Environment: real
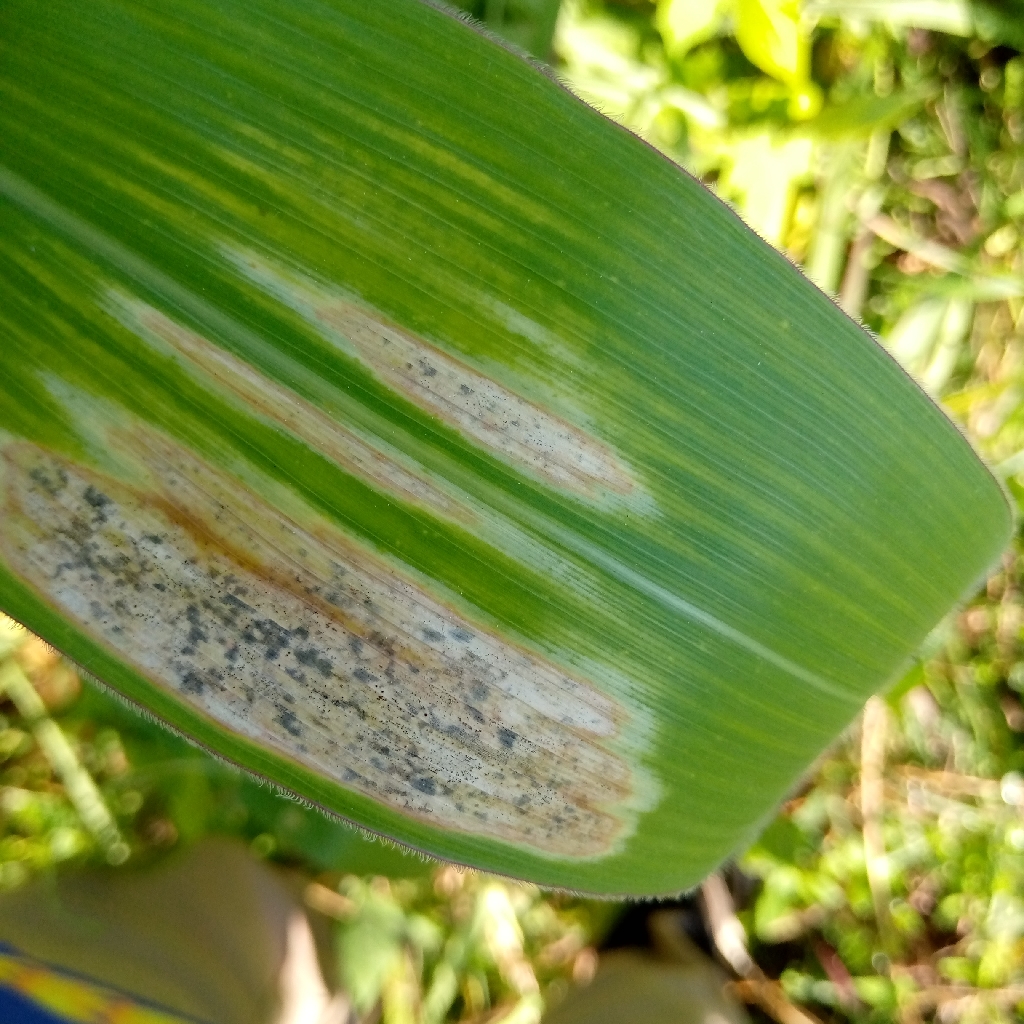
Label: northern_corn_leaf_blight